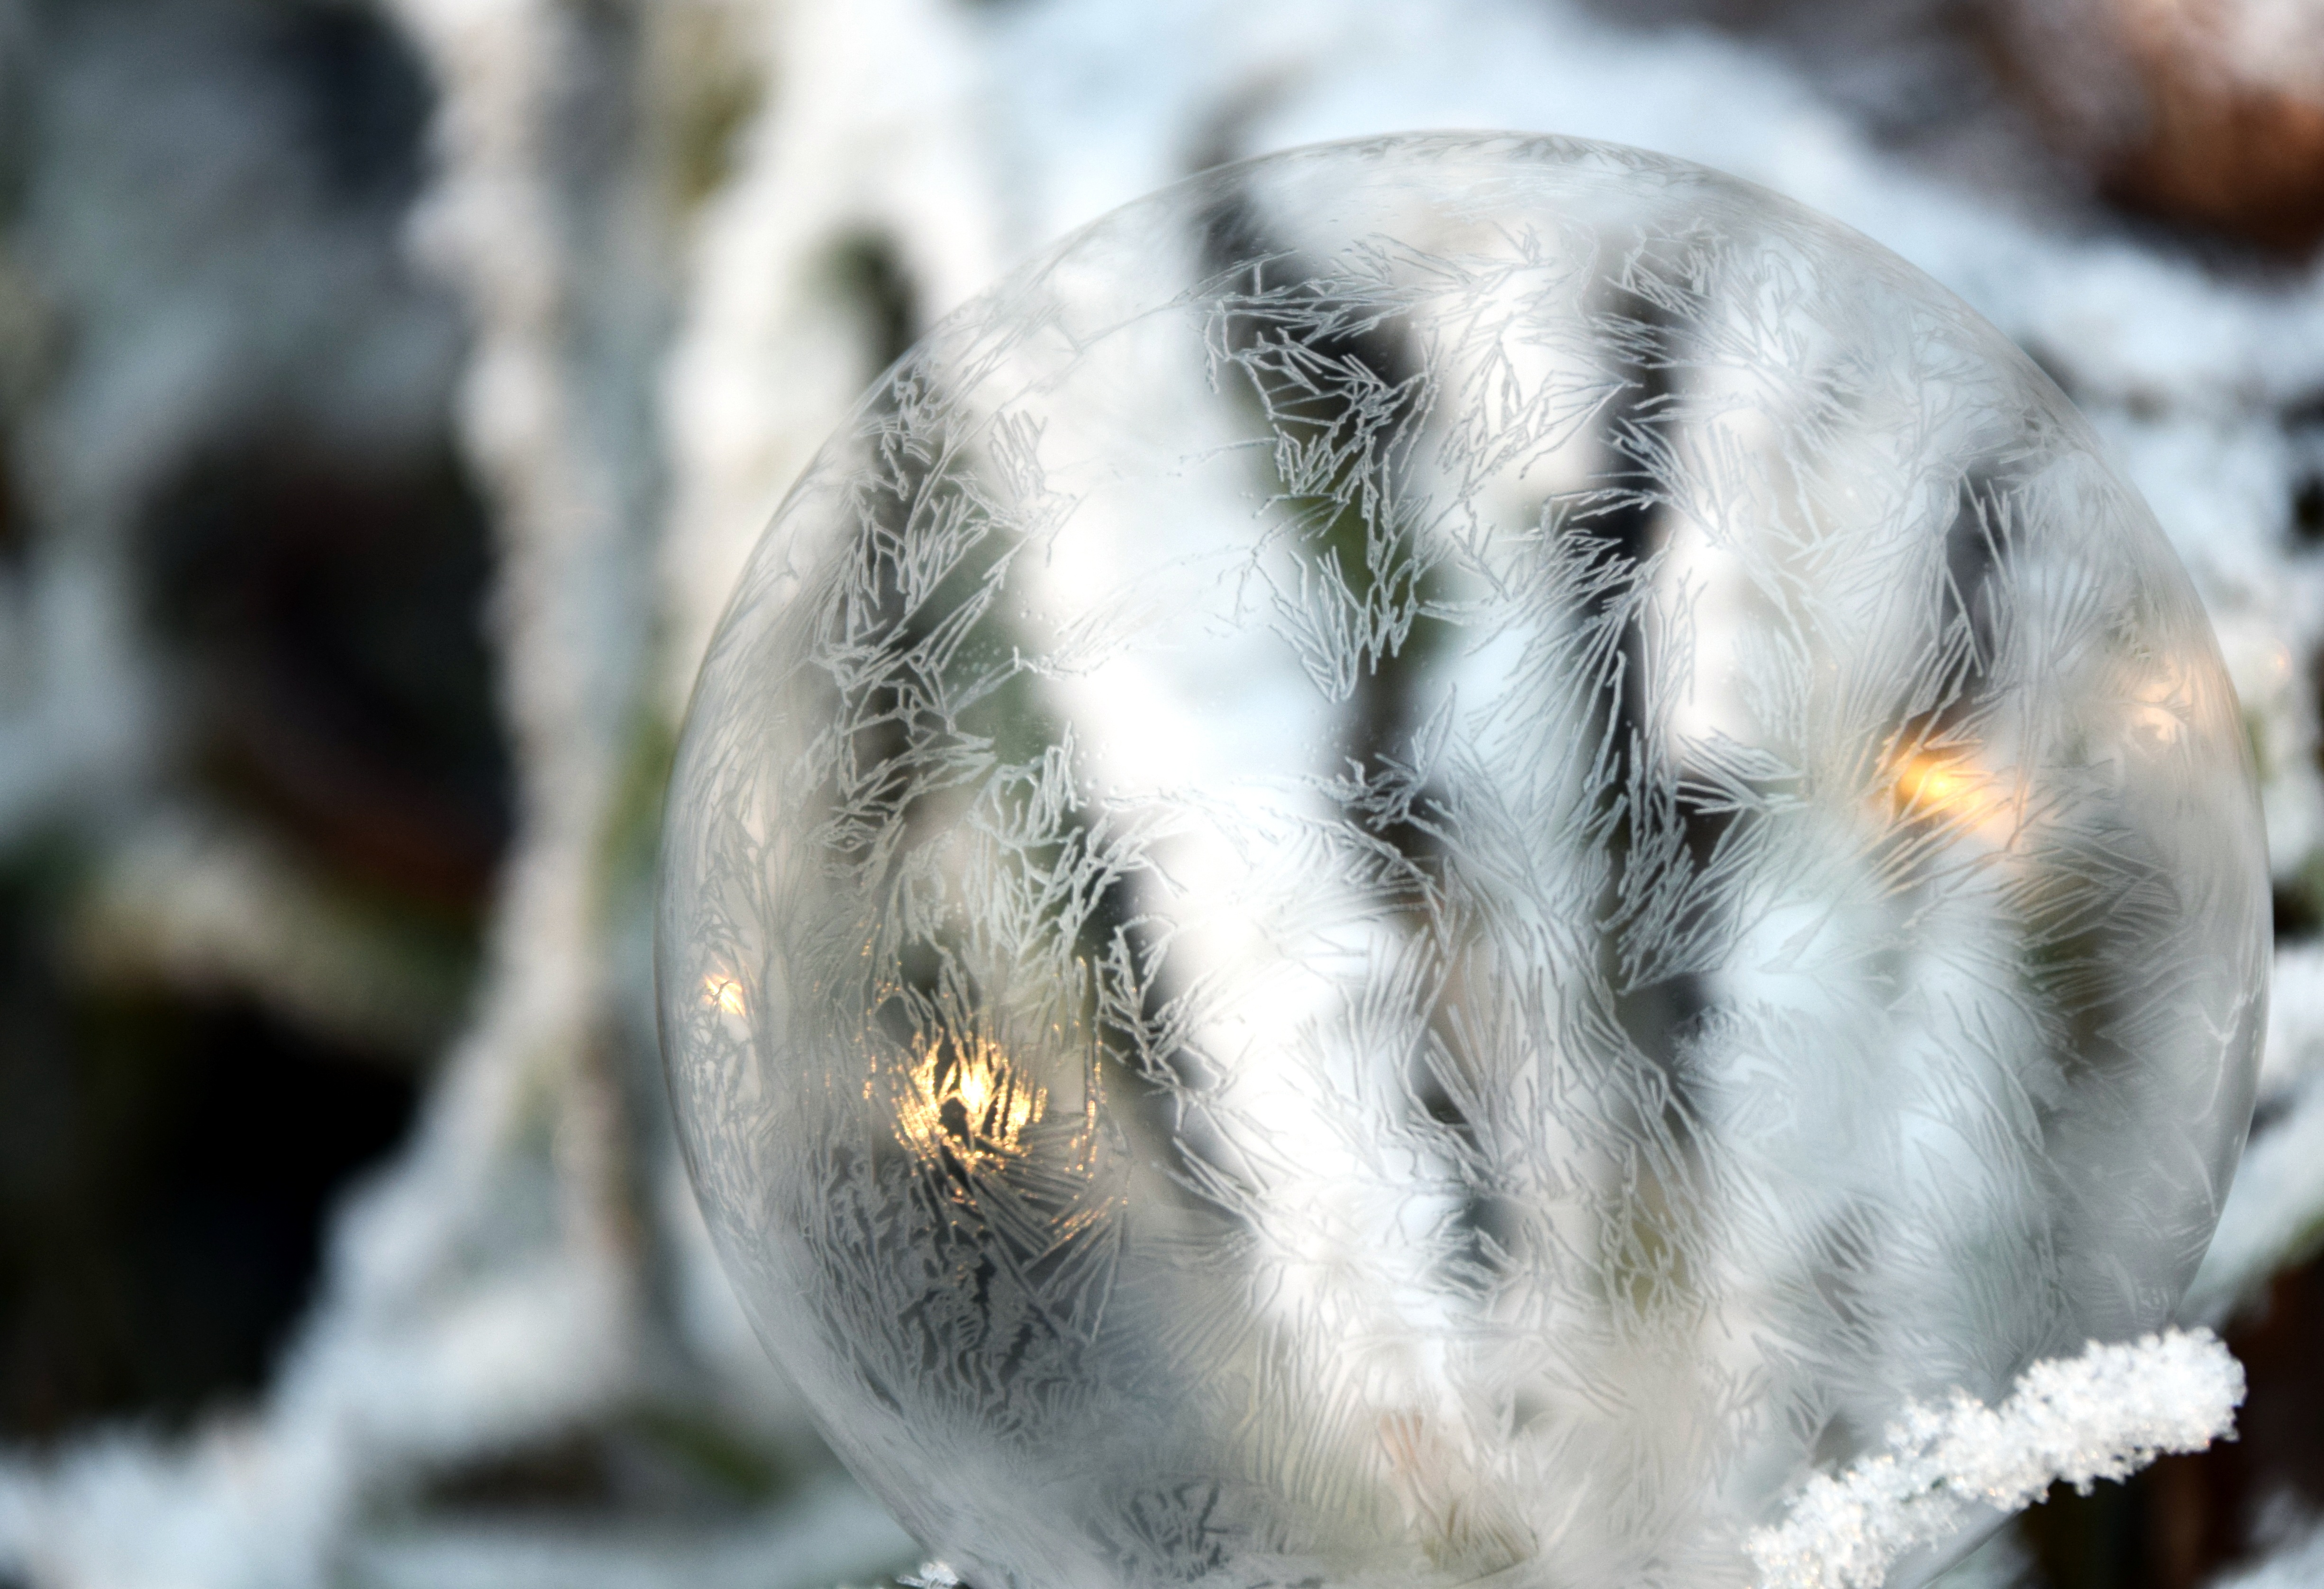
nature, snow, cold, winter, structure, white, flower, frost, wildlife, pattern, christmas, bubble, close up, background, eye, beautiful, balls, soap bubble, christmas balls, macro photography, frosted soap bubble